Jo Vallentine

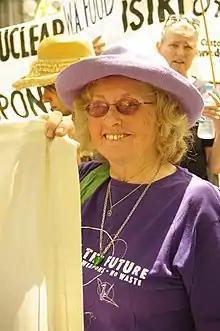
Jo Vallentine in October 2011, protesting on the opening day of the Commonwealth Heads of Government Meeting 2011

Josephine Vallentine (born 30 May 1946) is an Australian peace activist and politician, a former senator for Western Australia. She entered the Senate on 1 July 1985 after election as a member of the Nuclear Disarmament Party but sat as an independent and then as a member of the Greens Western Australia from 1 July 1990. She resigned on 31 January 1992.